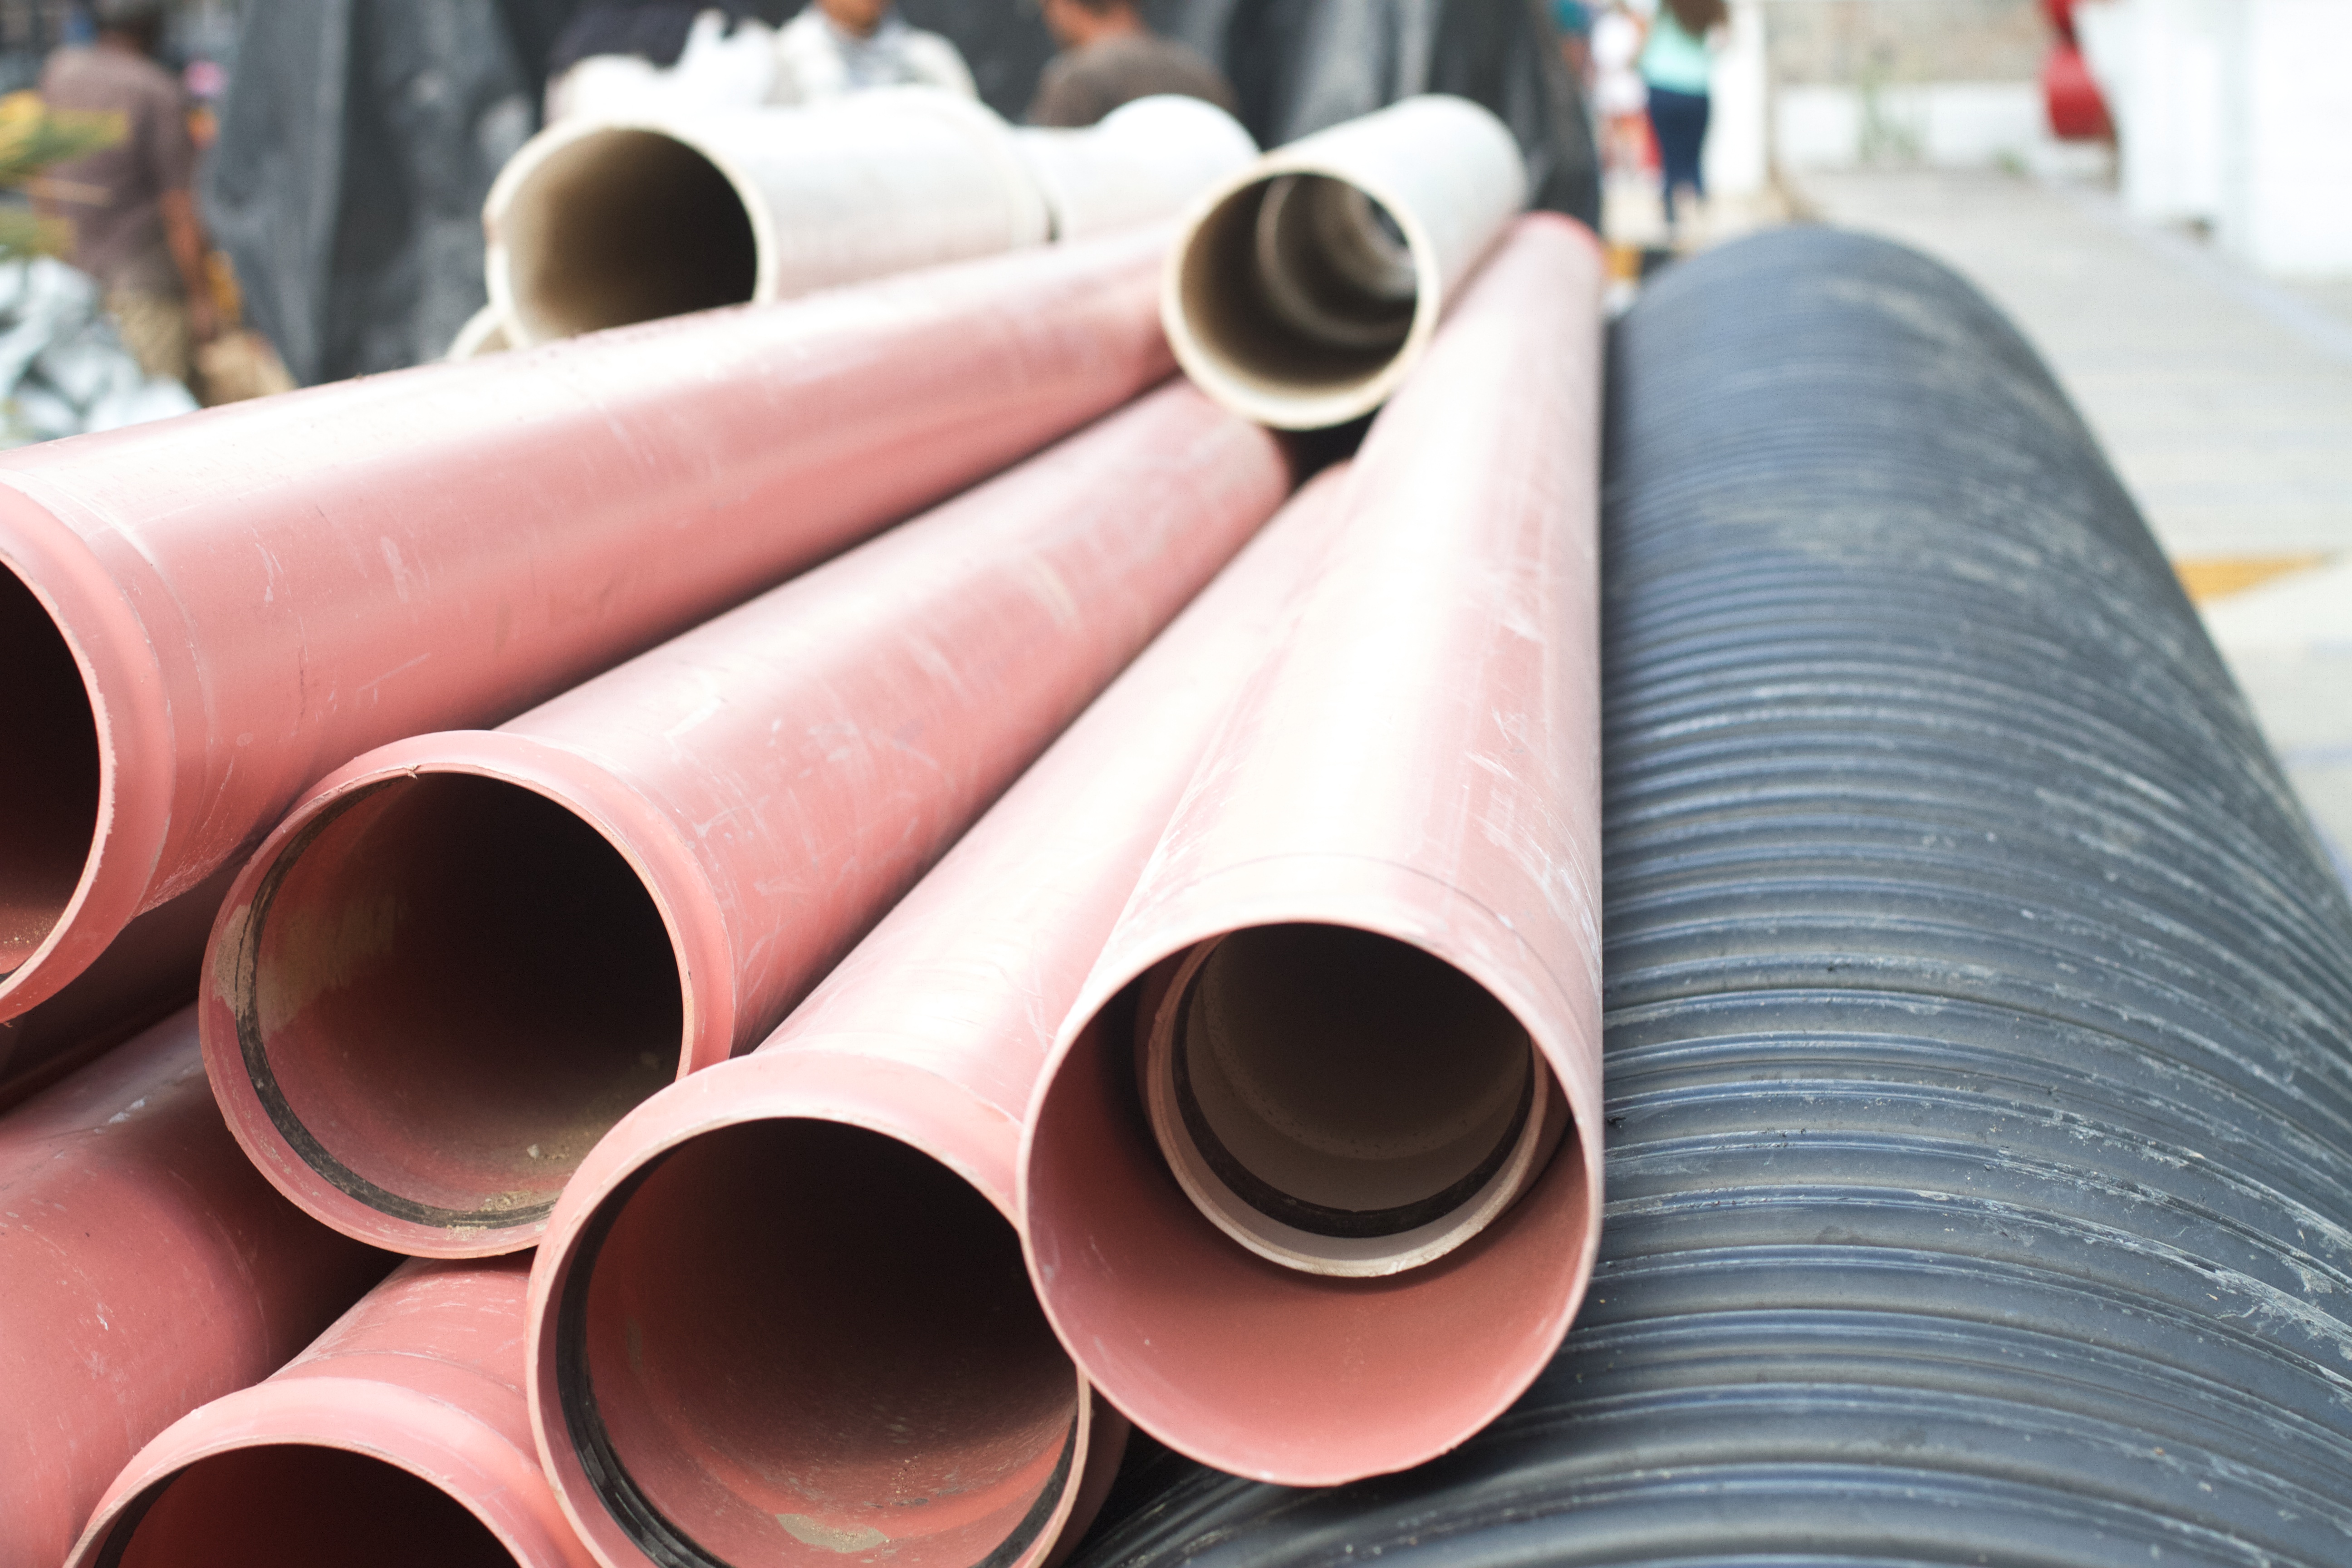
metal, material, pipe